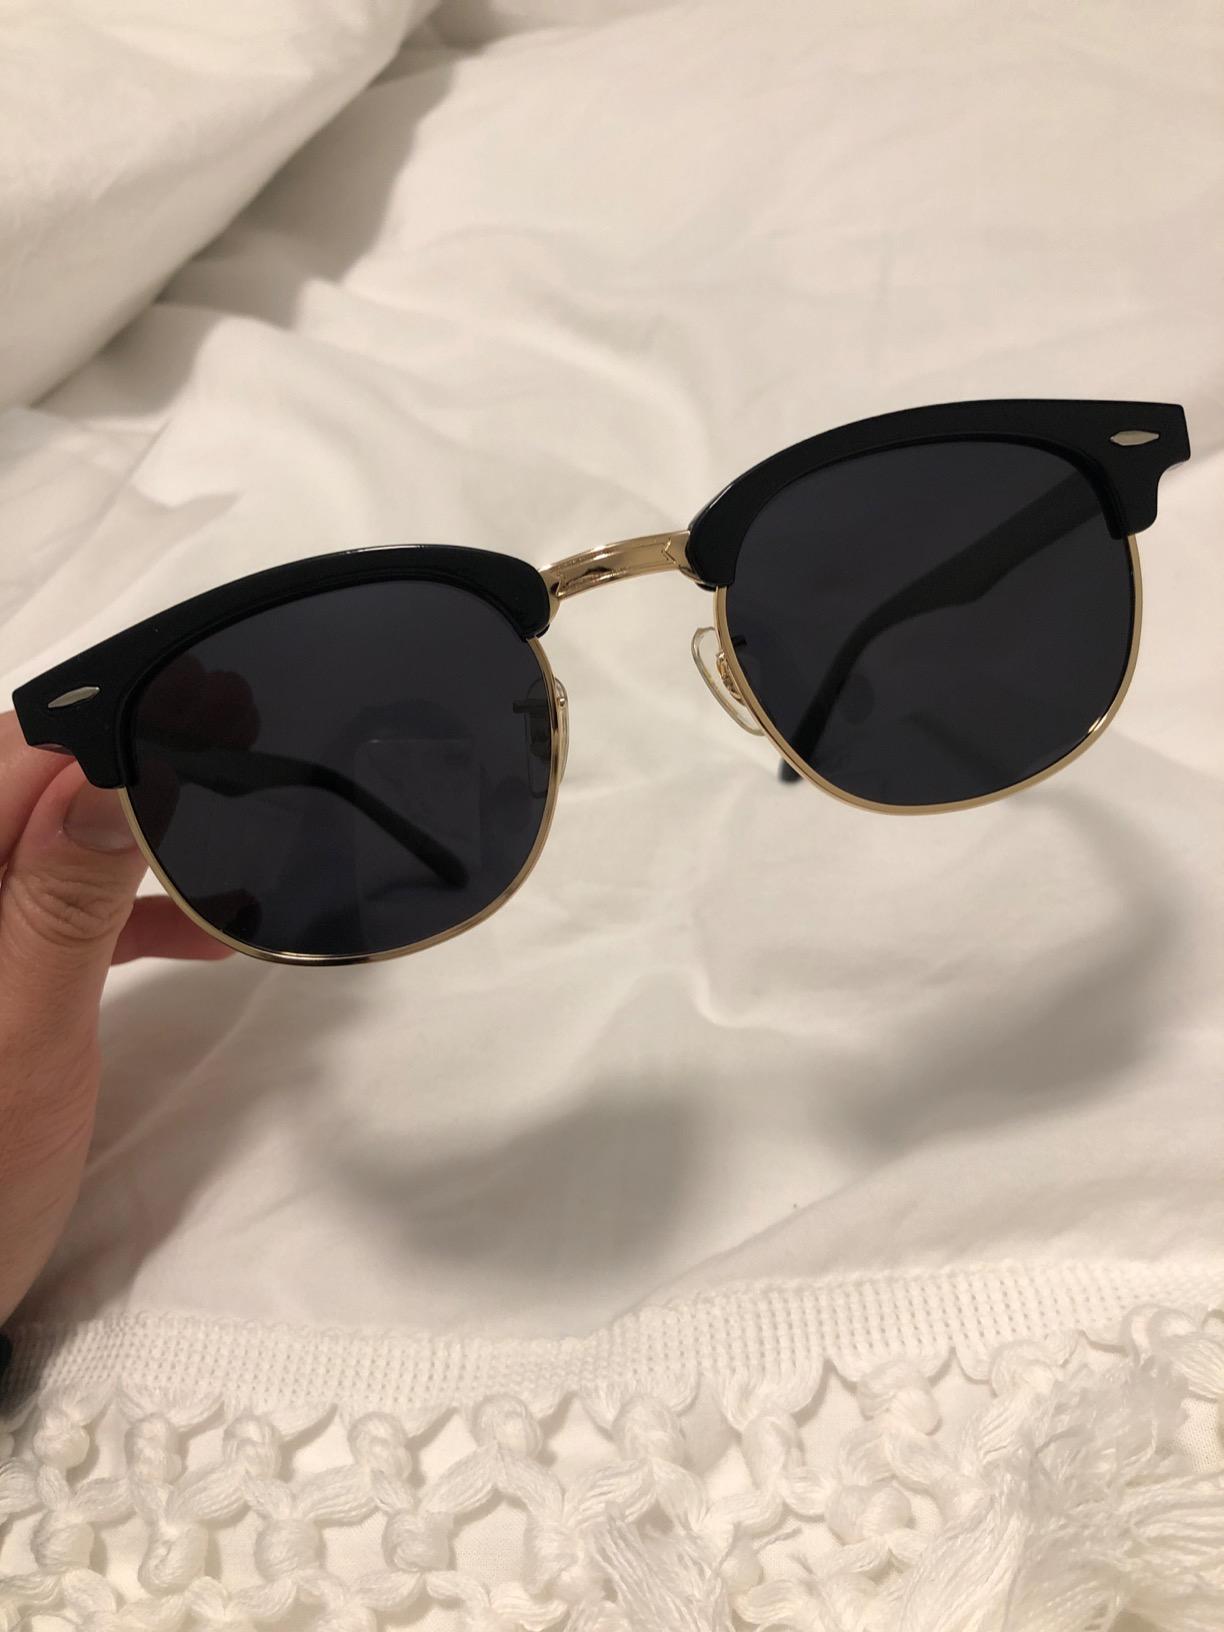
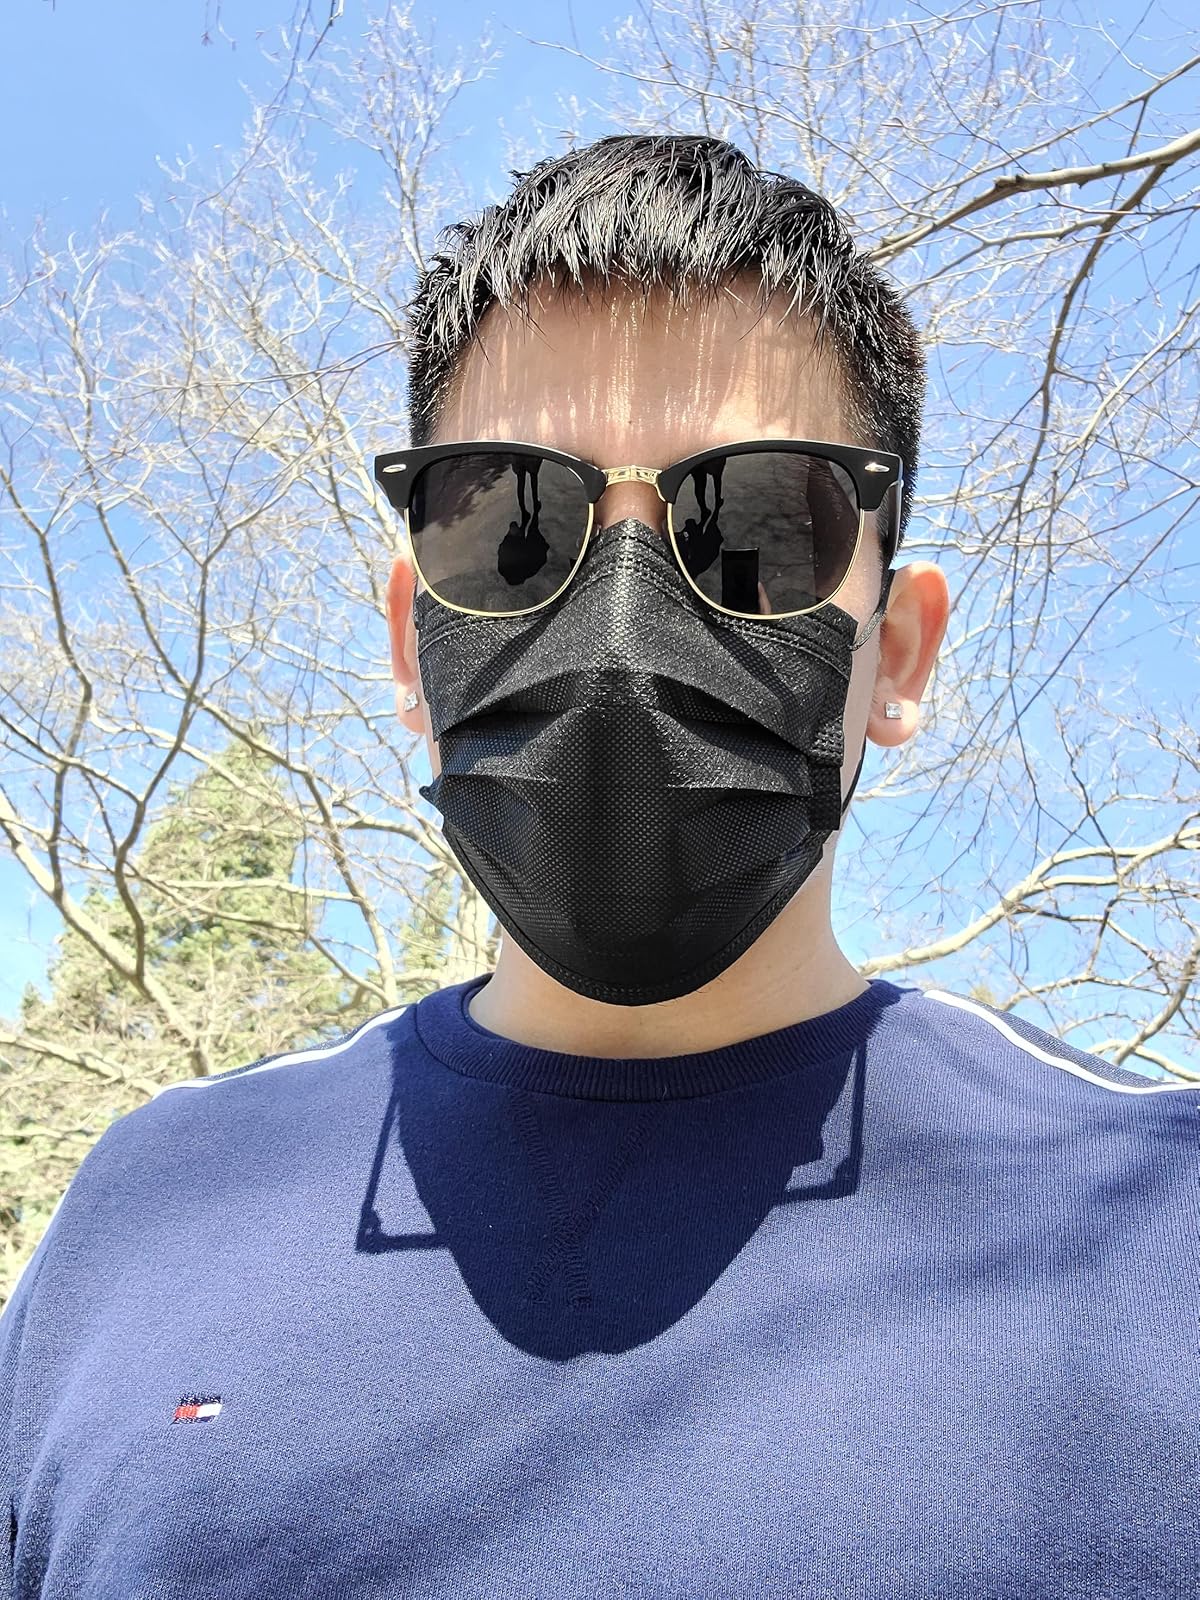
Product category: accessories_sunglasses
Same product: no